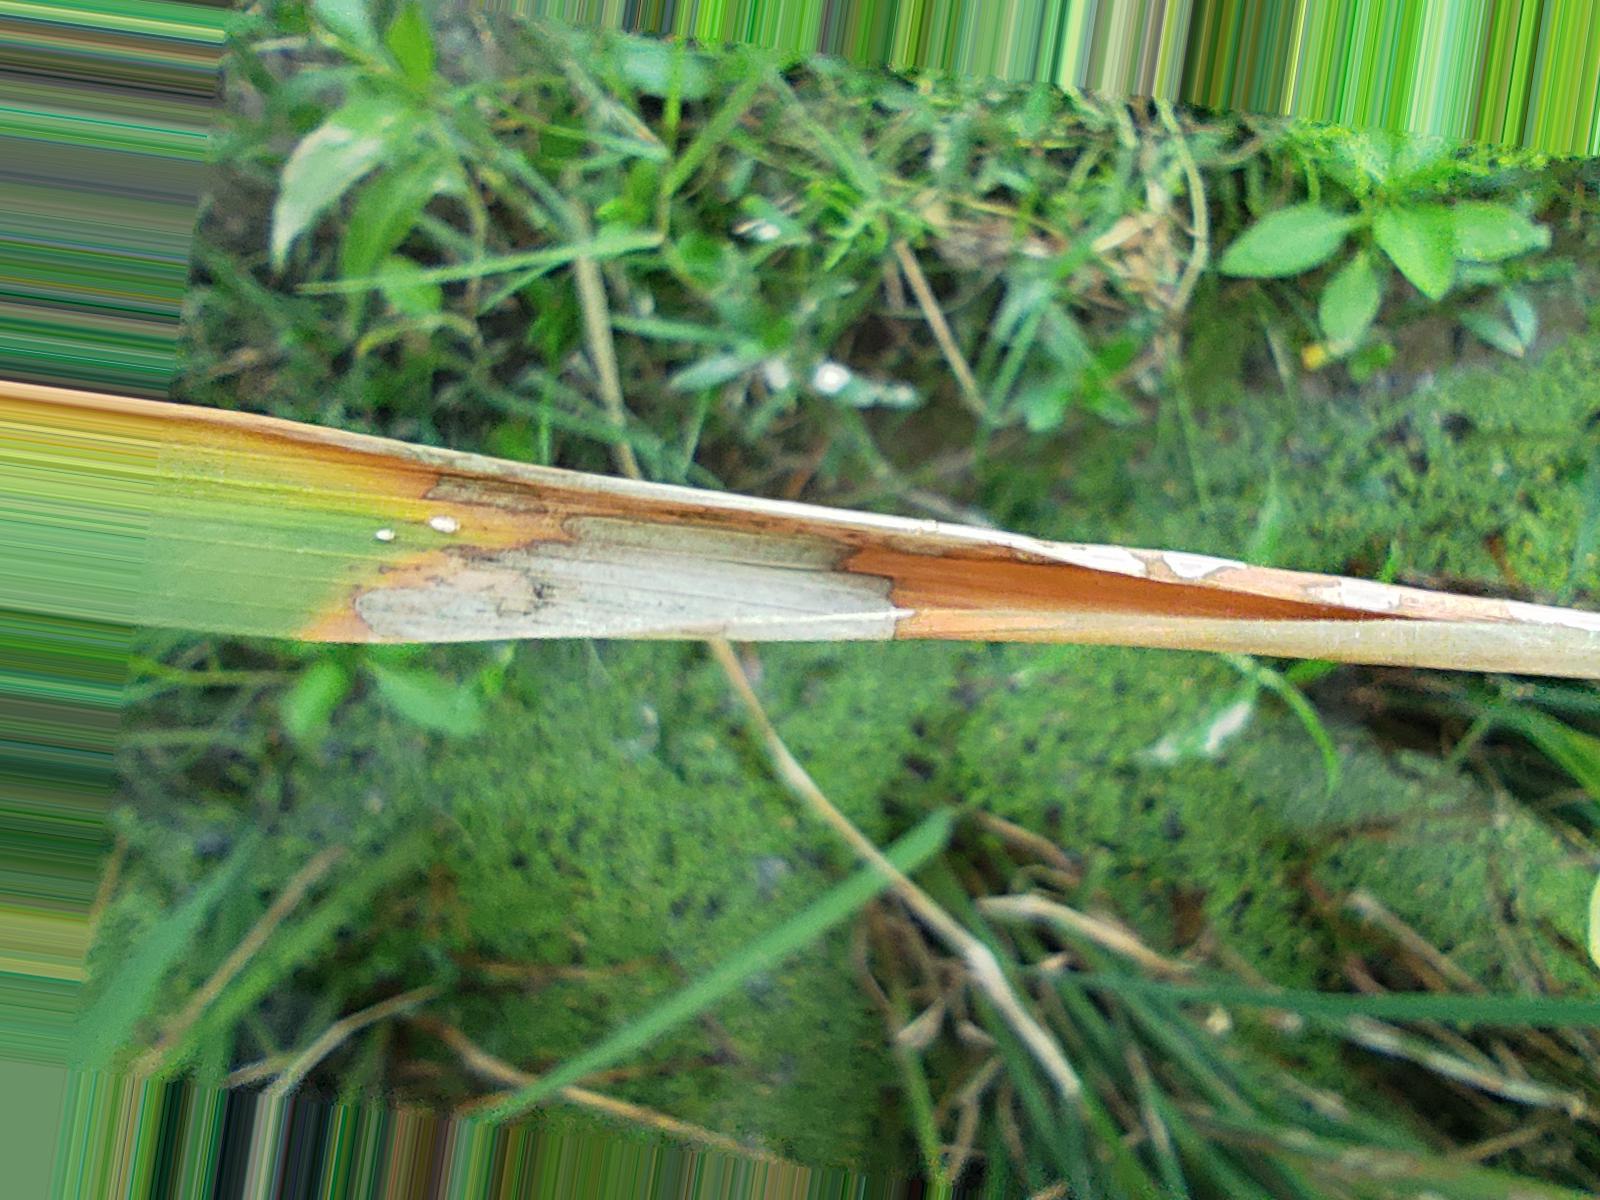
Nhãn: Bệnh Đốm Vằn ( Khô vằn ) ( Sheath Blight )